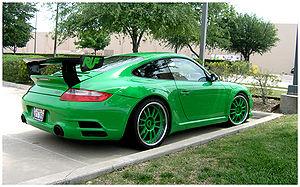
RUF est un constructeur automobile allemand, spécialisé l'optimisation des véhicules Porsche. Il est particulièrement célèbre pour avoir créé la CTR, surnommée « Yellow Bird ».